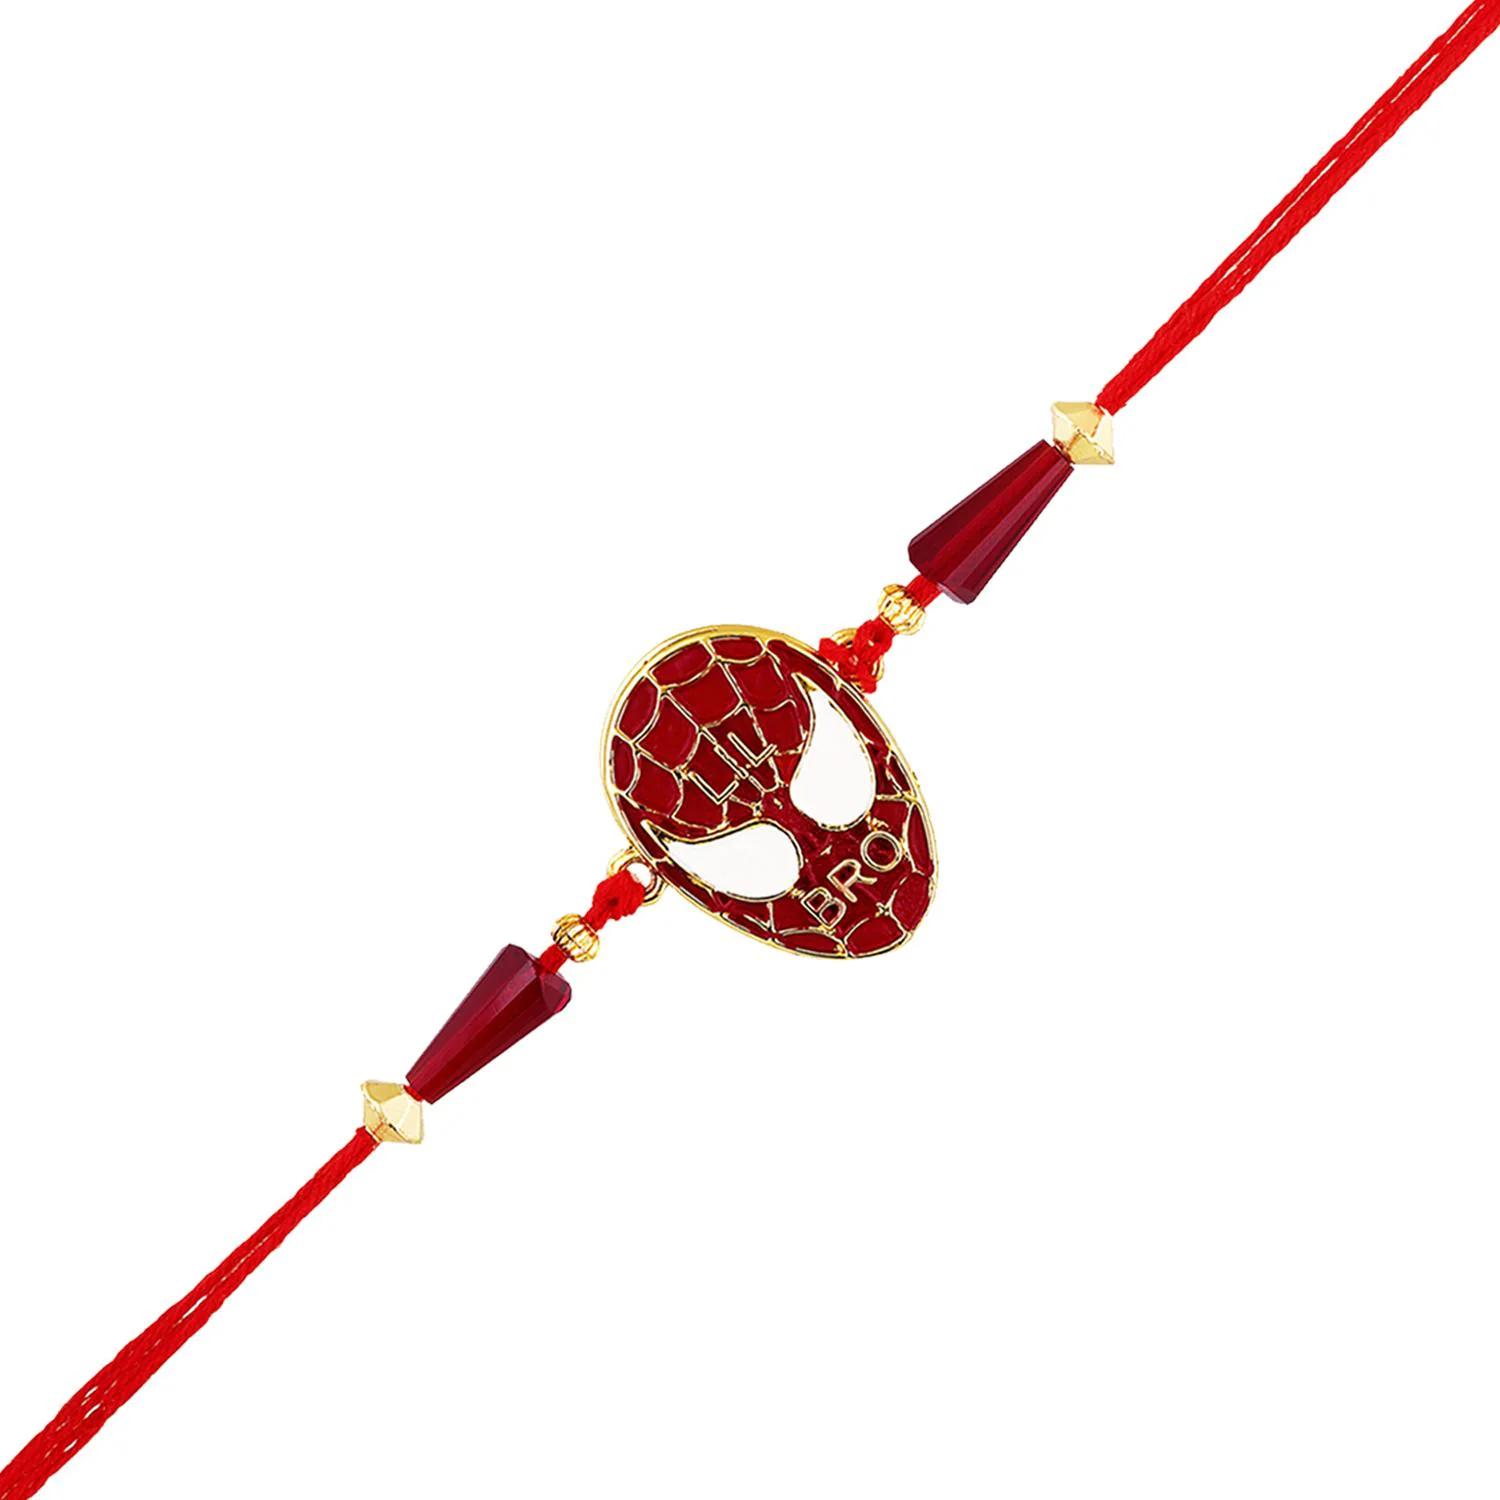
 Mahi Red Meenakari Work Super Hero Rakshabandhan Rakhi for Super Brother, Bhatija, Boy, Kids (RA1100737G)
Type: Rakhis
Brand: Mahi
Price: Rs. 229
 Celebrate Raksha Bandhan with our exquisitely crafted Rakhi, designed to strengthen the bond between siblings. This traditional Rakhi features intricate beadwork and durable thread, ensuring it stands the test of time. Handmade with care, each Rakhi is a unique and meaningful gift for your brother. Each Rakhi carries heartfelt blessings and good wishes for your brother's well-being and success. Celebrates the bond of love and protection between siblings, a cherished tradition in Indian culture.
Features: The Rakhi is adorned with vibrant colors and attractive embellishments that add a touch of elegance to the celebration.,Content in Box : 1 Rakhi ; Cultural Significance: This beautiful Rakhi will acknowledge your love for Your Brother with the promise that your bond with him will grow stronger as time goes on.,Vibrant Colors: Adding bright and playful colors to the celebration will make it stand out and make it more enjoyable.,Celebrate the bond of love and protection with our exquisite Rakhis. Share the joy of Raksha Bandhan Festival with this beautiful Rakhi, a token of love, protection and blessings.,Adjustable Size and Easy to tie: Designed to fit wrists of all sizes. It is simple and easy to tie the Rakhi securely and effortlessly.
Included: 1 Rakhi